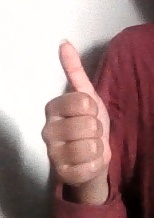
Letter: aleff